Druid Heights

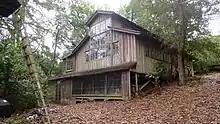

Druid Heights was, by its founder Elsa Gidlow, jokingly called an "unintentional" community located on the southeast flank of Mount Tamalpais in Marin County, California, about a mile from the Pacific Ocean. The property was initially inhabited by carpenter Roger Somers and poet Elsa Gidlow, along with their partners, on five acres of a former chicken ranch. Gidlow purchased the acreage and then legally split the parcel in 1954 so she could share it with carpenter Roger Somers and his wife Mary. In 1956, Elsa gave her portion, approximately two acres, the name Druid Heights in honor of two female writers, the revolutionary and teacher of Irish lore, Ella Young (the Druid), and Emily Brontë, author of "Wuthering Heights."